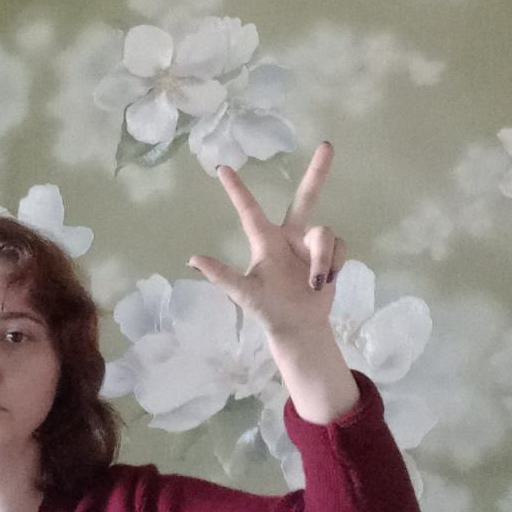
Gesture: three2